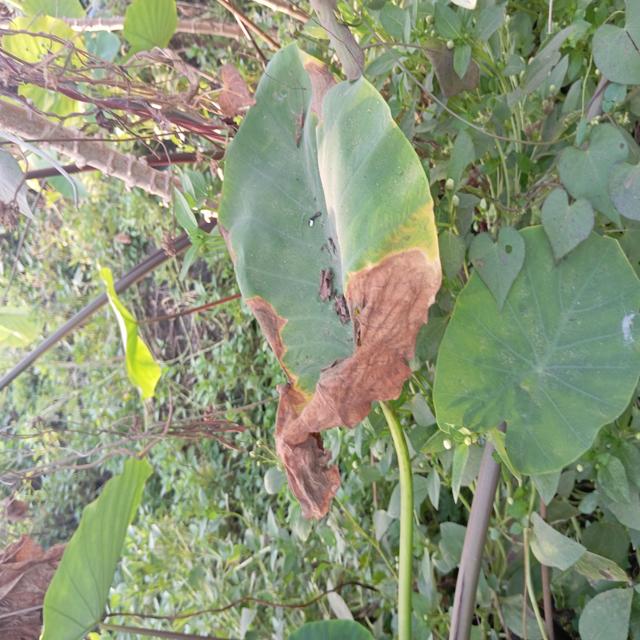
Label: Late_Blight